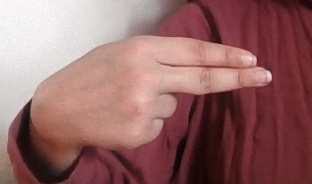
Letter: ain